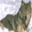
Label: wolf